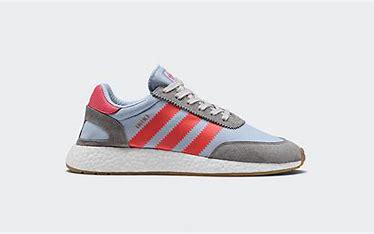
Brand: Adidas
Model: Iniki Runner